Tonio Biondini

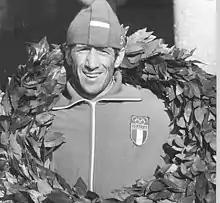
Tonio Biondini in 1976

Tonio Biondini (1 January 1945 – 23 June 1983) was an Italian cross-country skier. He competed at the 1972 Winter Olympics and the 1976 Winter Olympics.